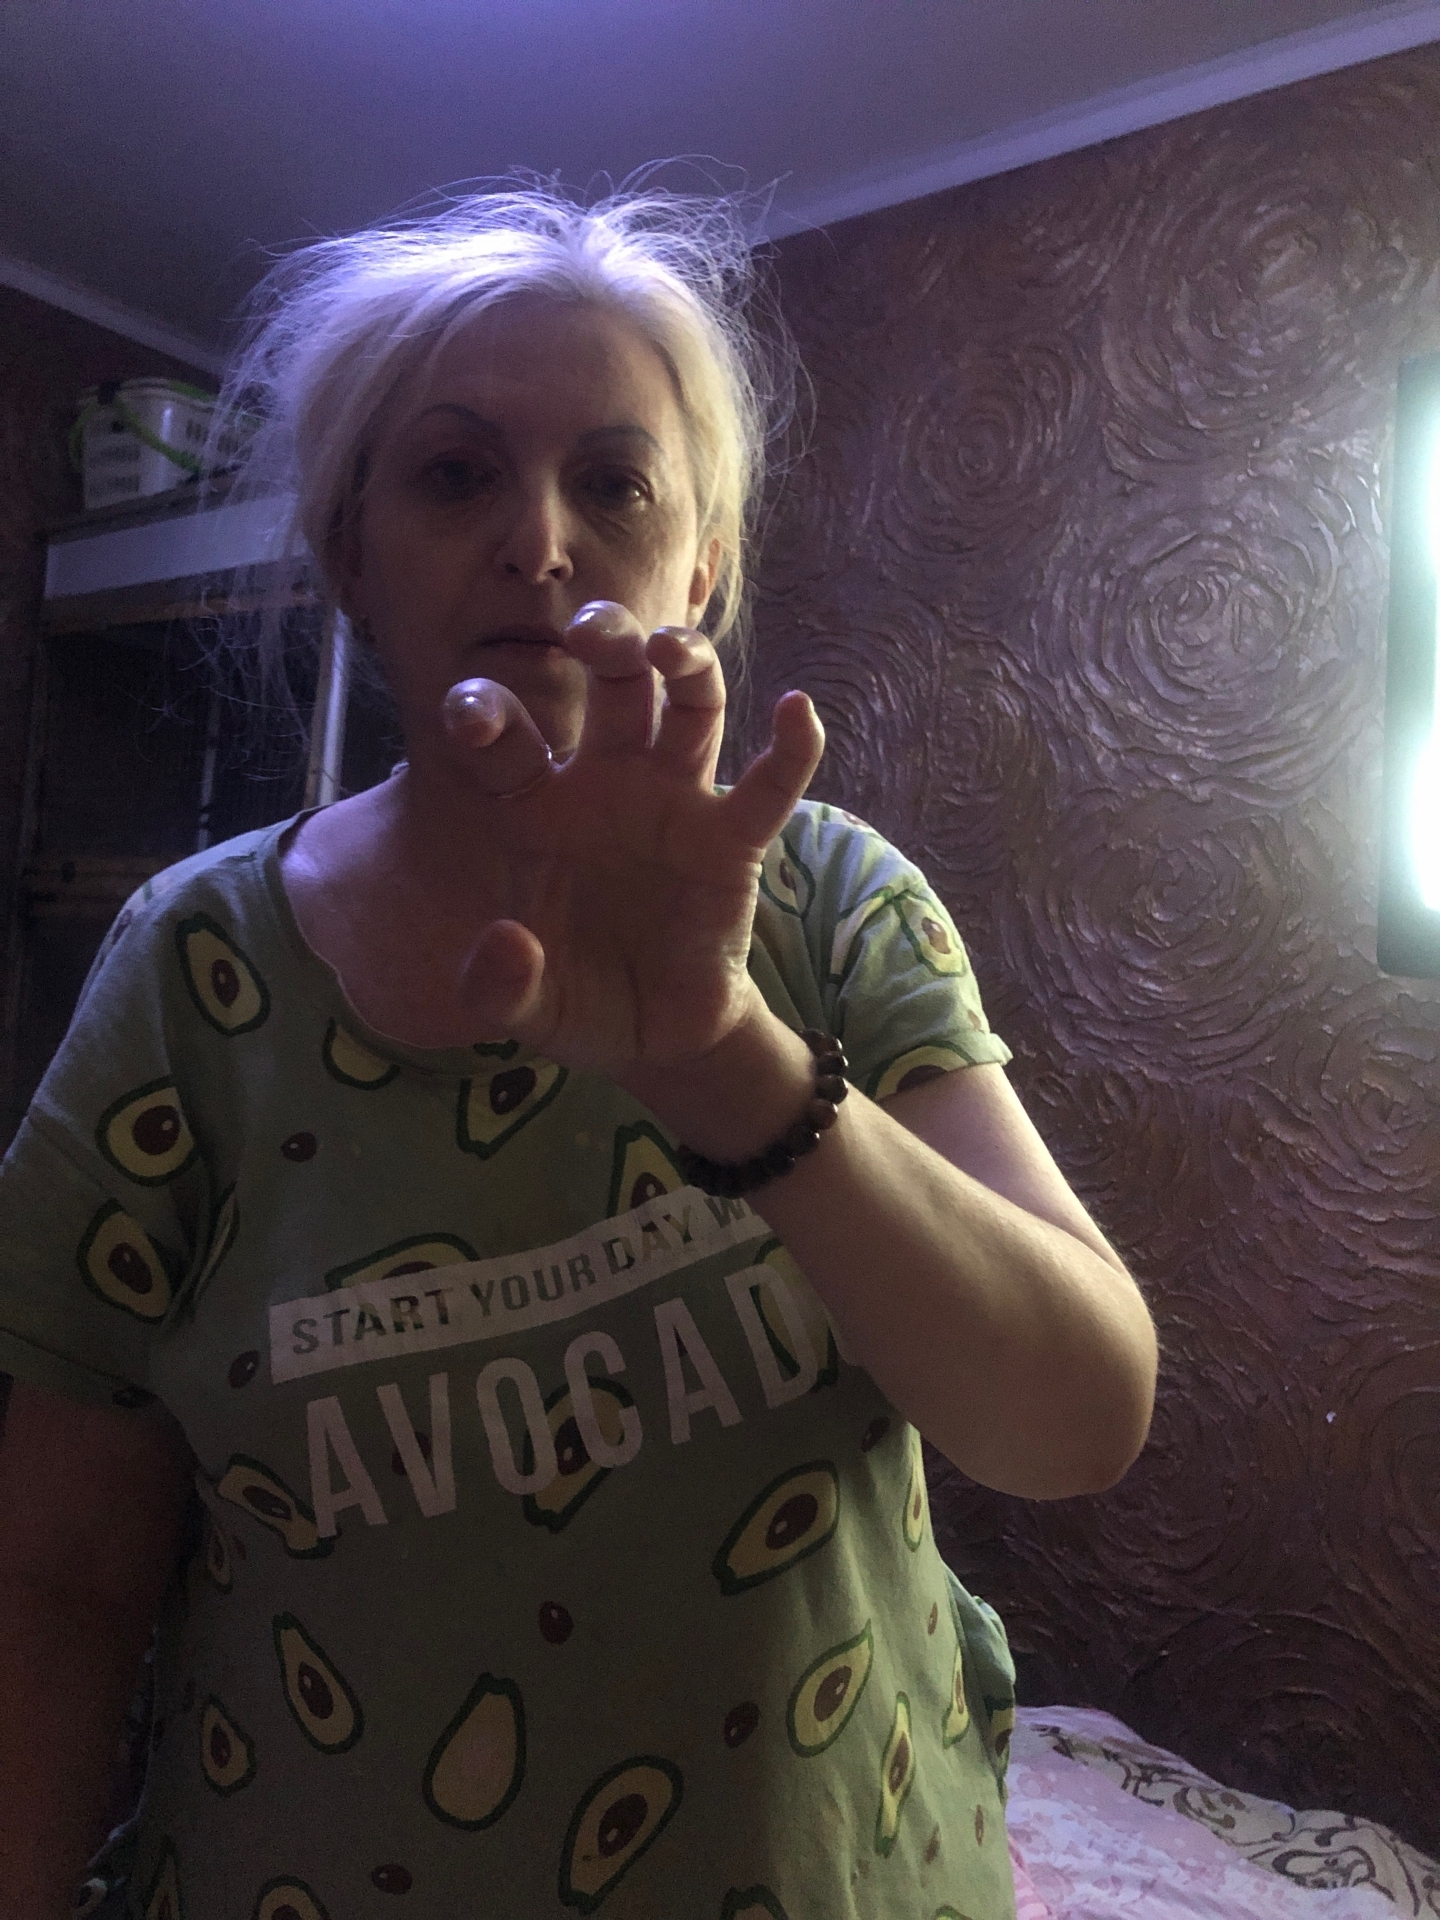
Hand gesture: grabbing